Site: brandenburg
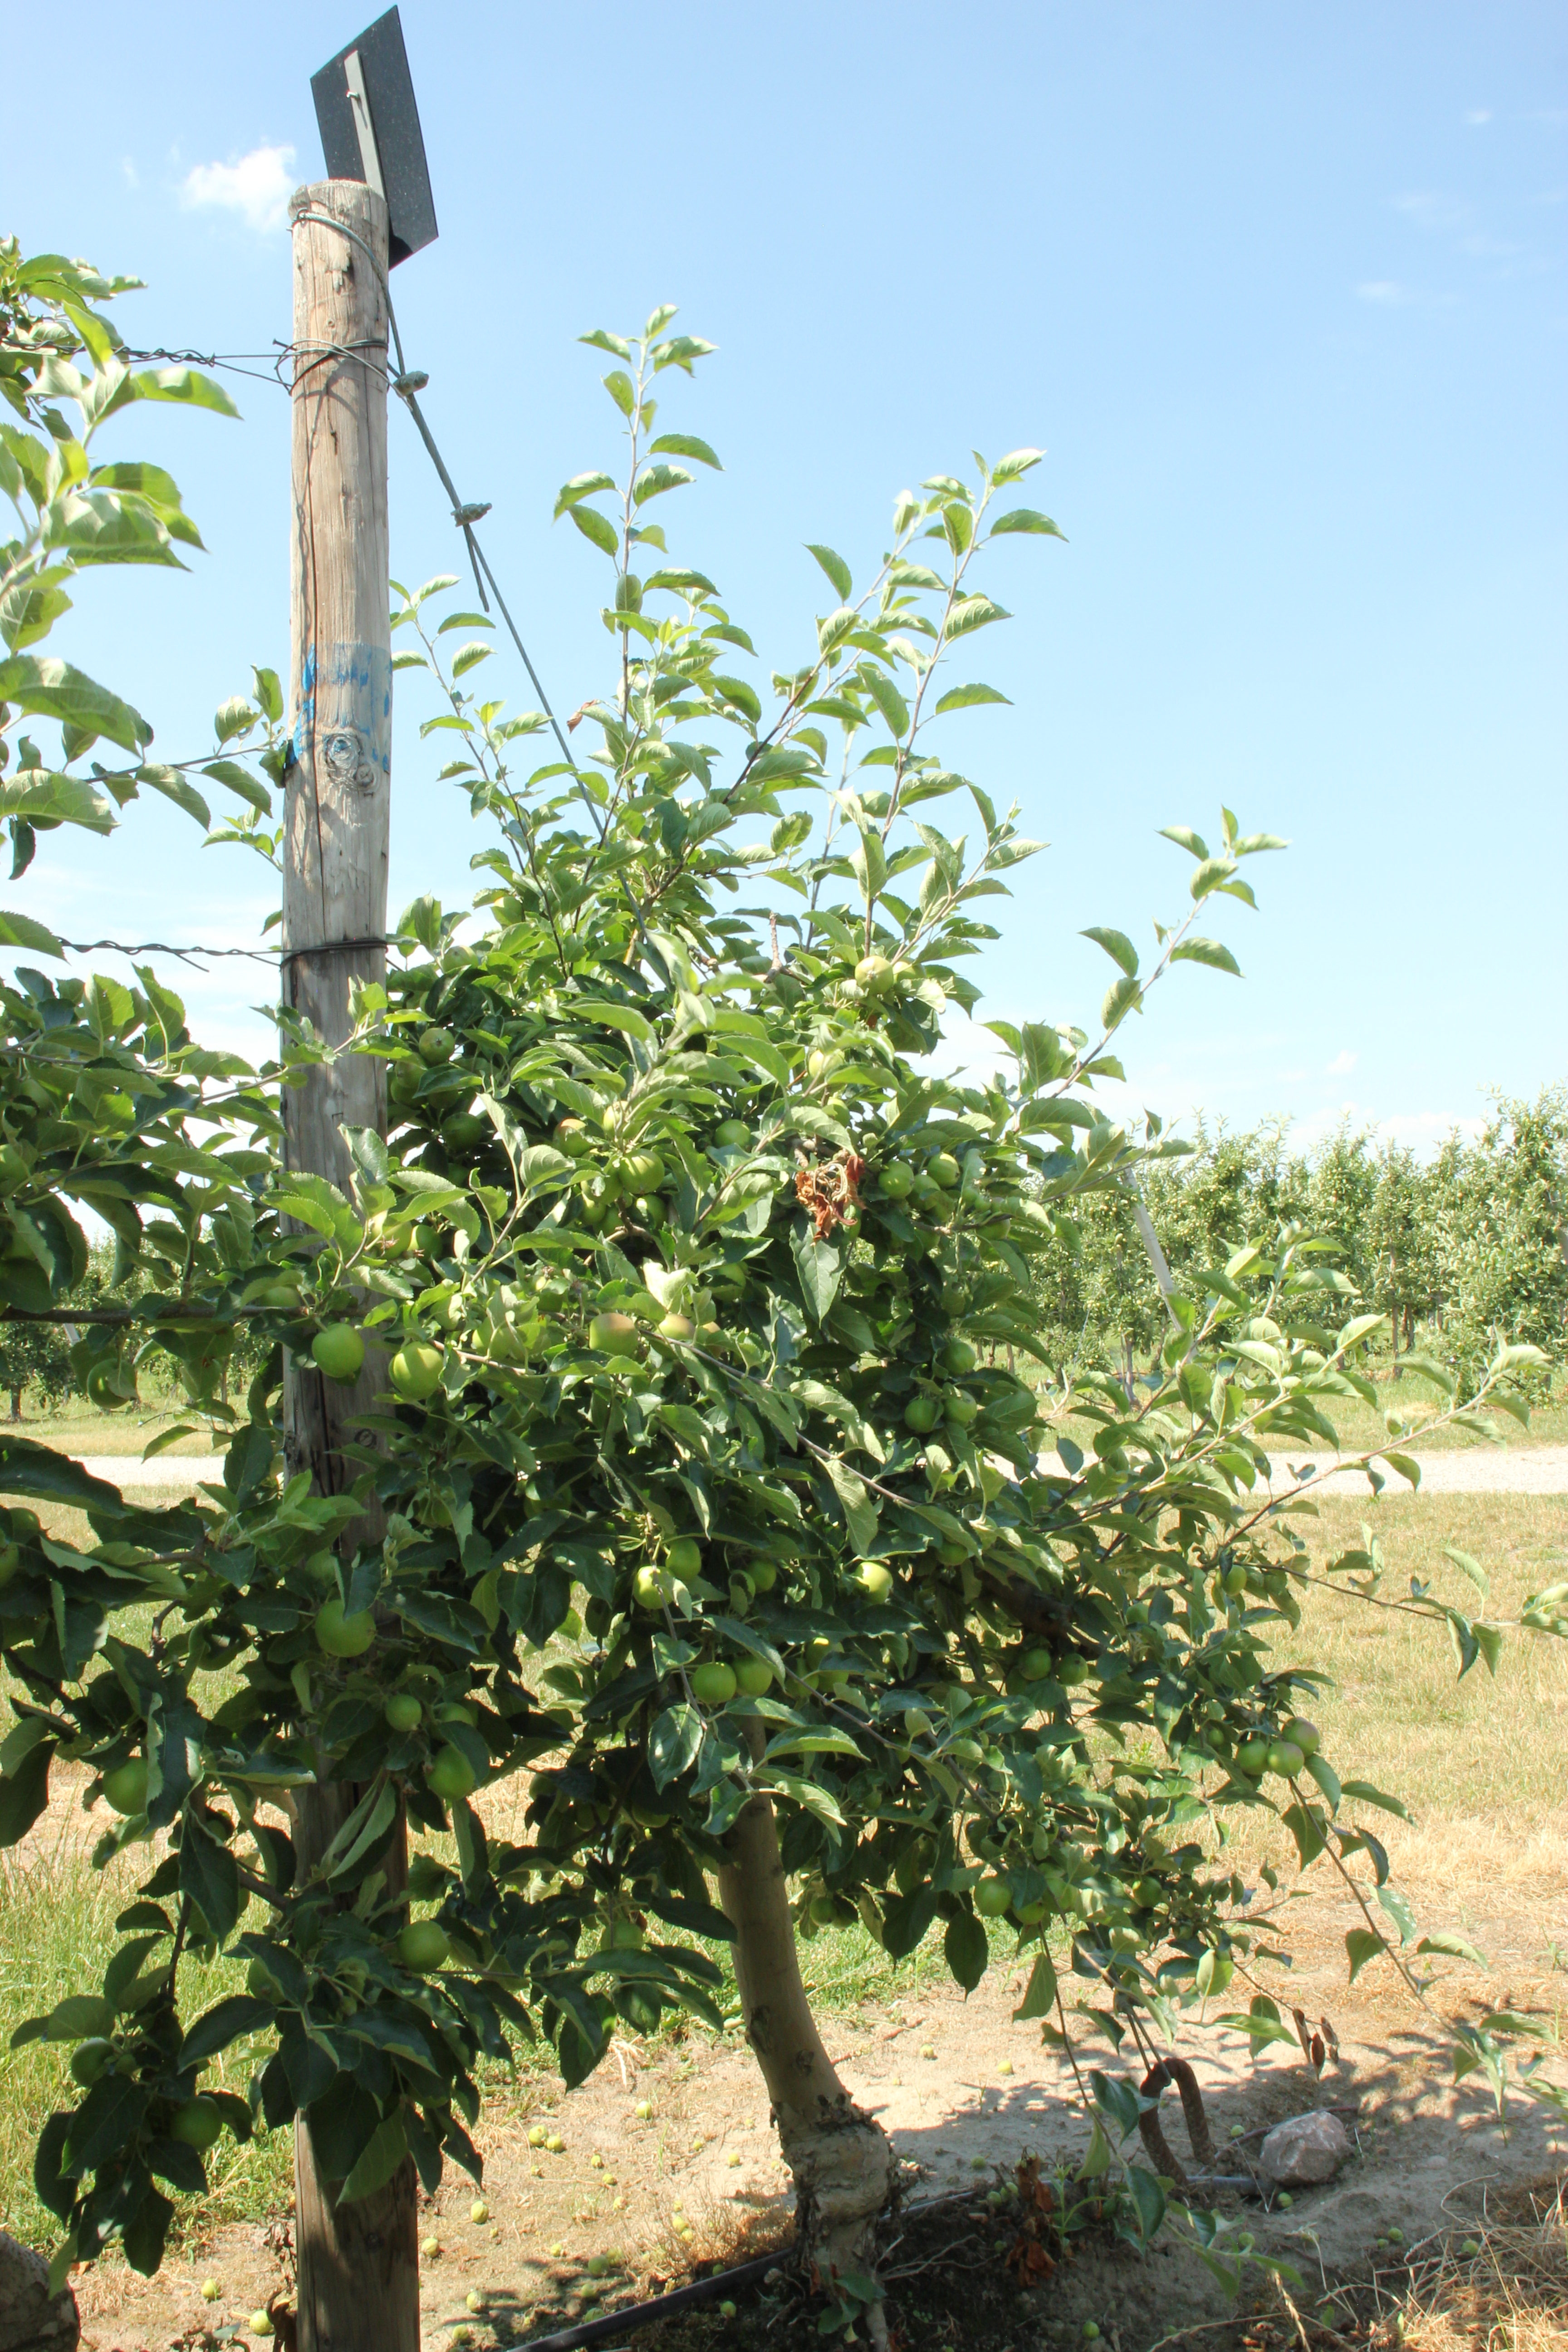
Growth stage (BBCH 74): Development of fruit